Touchy Feely

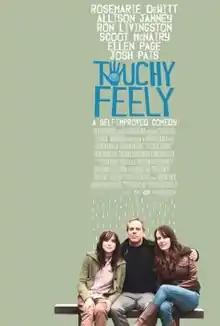
Theatrical release poster

Touchy Feely is a 2013 film directed by Lynn Shelton and stars Rosemarie DeWitt as a massage therapist who develops a phobia to touching skin. Other cast members include Allison Janney, Ron Livingston, Scoot McNairy, Elliot Page and Josh Pais. The film premiered at the 2013 Sundance Film Festival where it was nominated for the U.S. Grand Jury Prize: Dramatic, and was released on September 6, 2013. It gained a mixed critical reception, and grossed over $36,000 in the United States.